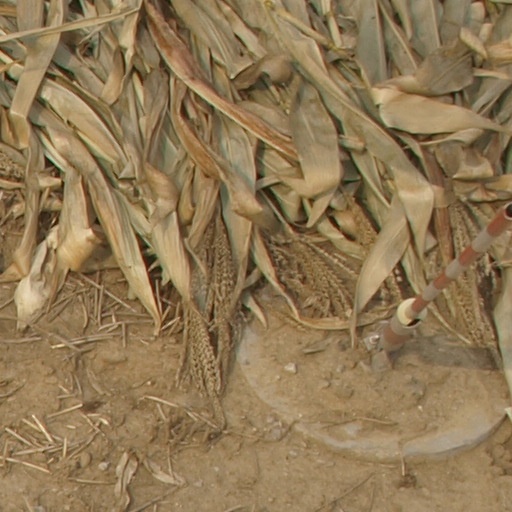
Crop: maize; corn